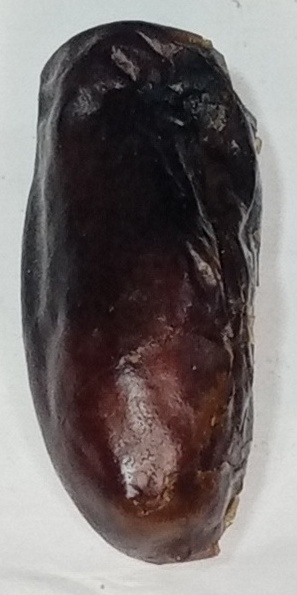
Variety: gajar
Size: medium
Grade: grade-1